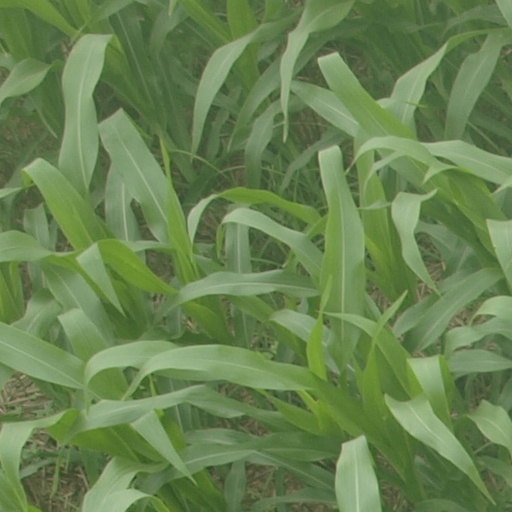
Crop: maize; corn